Sweetwater Dam

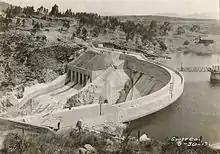
The dam in 1917 one year after floods that destroyed both abutments, showing new spillway

In the winter of 1915, southern California was experiencing a devastating drought that had drained area reservoirs to record low levels over more than three consecutive years, causing massive agricultural and ranching losses. Residents of San Diego County were so desperate that the city of San Diego hired a man called Charles Hatfield, known as "the Rainmaker". The city promised Hatfield $10,000 if he could make it rain significantly by the end of the year. Hatfield's venture was apparently a success, but it is not known what actually caused the massive floods that tore through the county beginning December 9, the day after he started his ill-fated scheme.